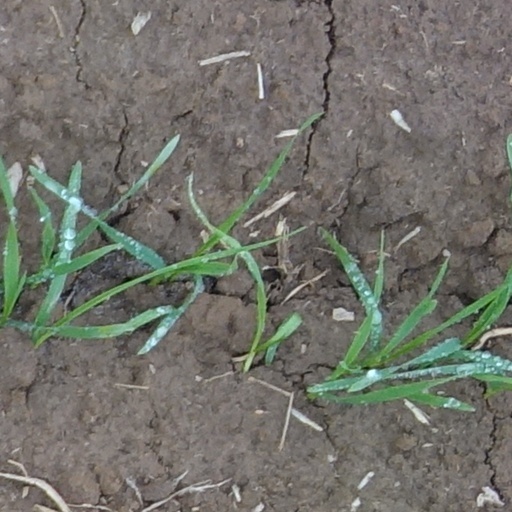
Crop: wheat